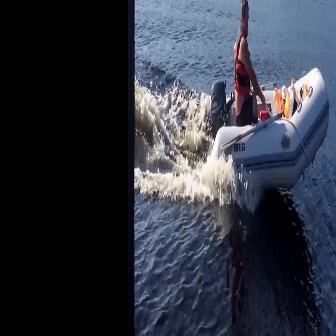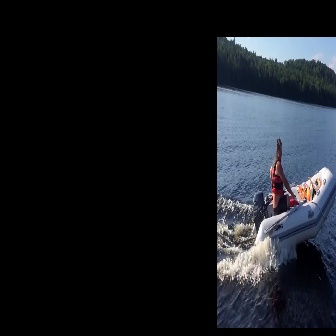
  Please identify the target specified by the bounding box [209,65,328,184] in the first image and locate it in the second image. Return the coordinates in [x_min,y_min,x_max,y_max] format.
Answer: [252,166,335,250]